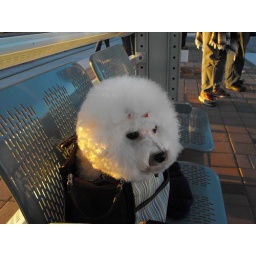
raven shay girl bichon in dog carrier